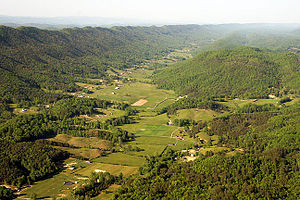
Højderyg
En stratigrafisk bakkekam i Appalacherne.
En højderyg, bjergryg, bakkekam eller bjergkam er en geologisk landskabsform bestående af en kæde af bjerge eller bakker, som udgør en sammenhængende højtliggende kam, over en vis afstand. Højderygge bliver typisk kaldt bakker eller bjerge, afhængig af størrelsen.